Ram Stadium

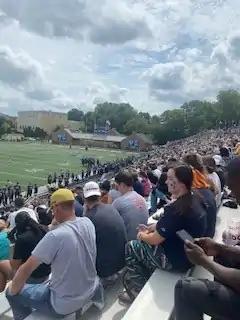
Ram Stadium in 2022

Ram Stadium is a 5,000-seat stadium in Shepherdstown, West Virginia. It is home to the Shepherd University Rams football and lacrosse teams.